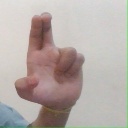
अक्षर: आ